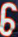
Number: 6